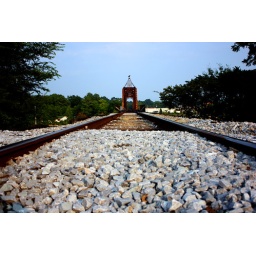
This train line goes right through town and right by the paper. Makes the whole building shake.